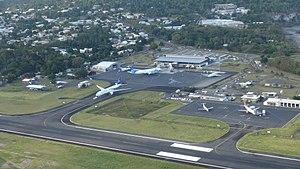
Appareils transitant sur l'aéroport. Boeing 777-200LR de chez air austral. A330-200 de chez XL-Airways
L'aéroport International de Dzaoudzi-Pamandzi, est le principal aéroport de Mayotte, un département d'outre-mer français.
Cet article recense les timbres de Mayotte émis en 1997 par La Poste. Il s'agit des premiers timbres spécifiques dans cette collectivité territoriale d'outre-mer depuis les derniers timbres de l'archipel français des Comores en 1975 ou du dernier timbre de la colonie mahoraise émis en 1907.